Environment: real
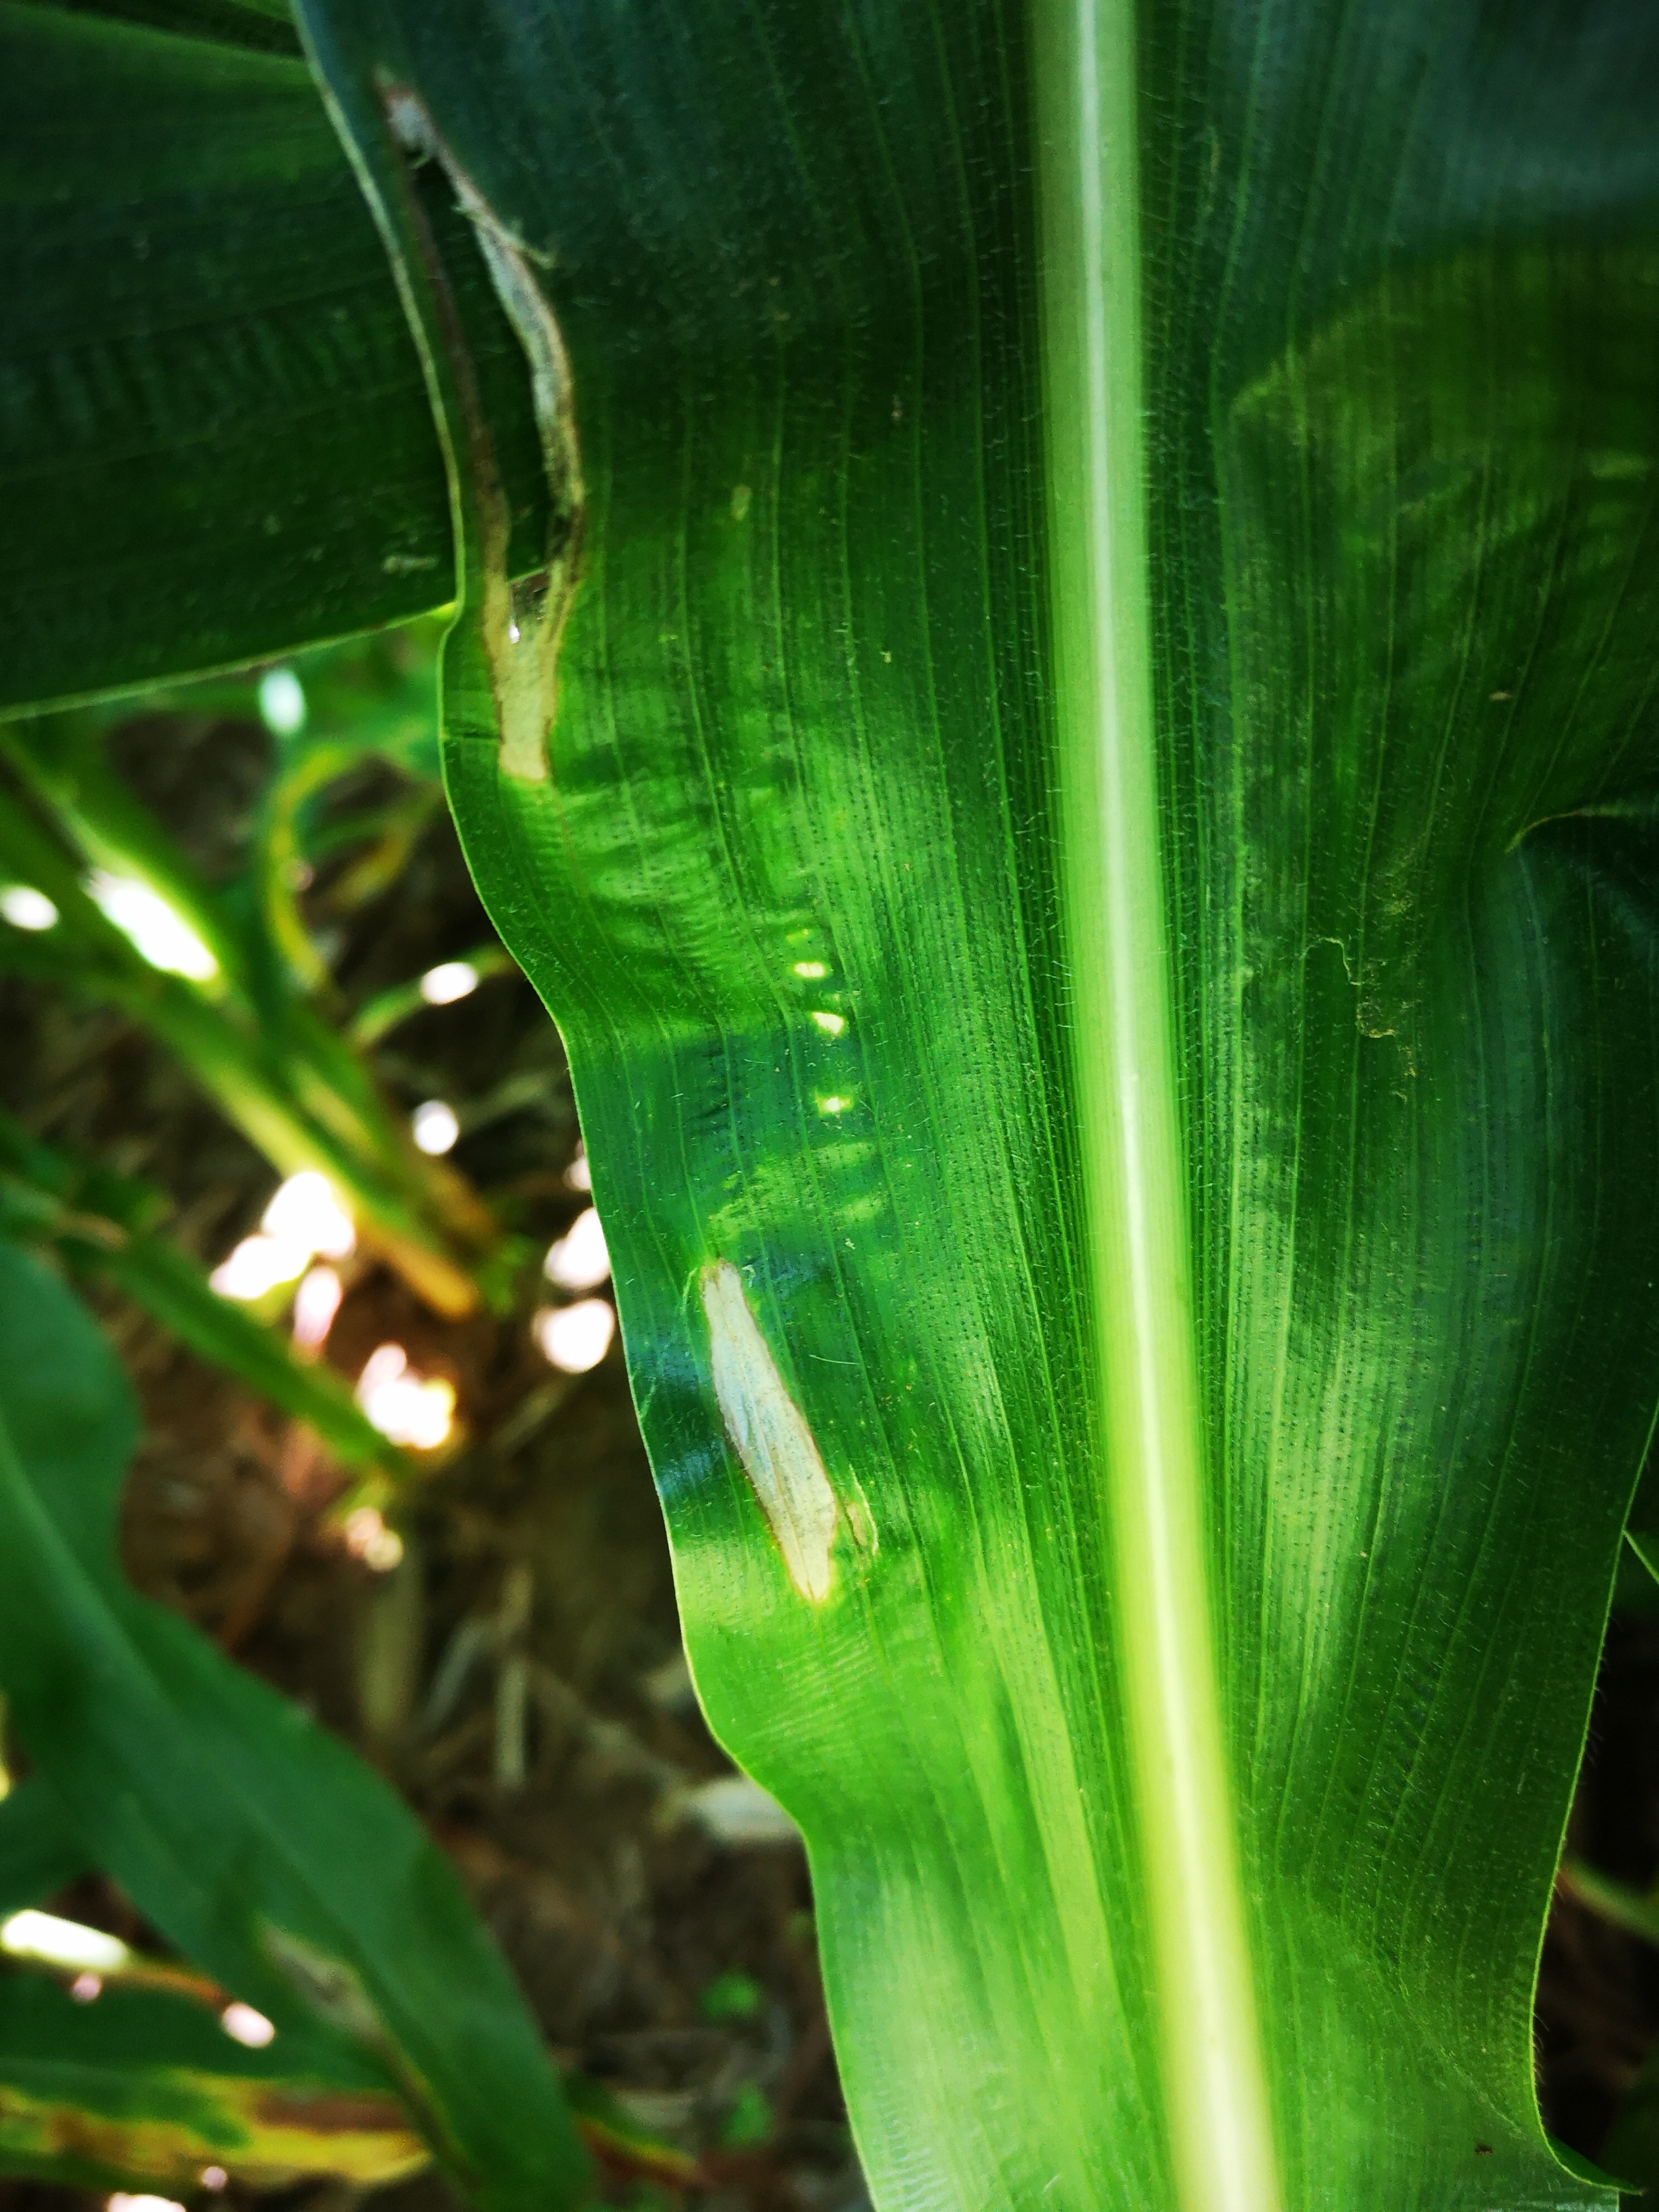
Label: northern_corn_leaf_blight